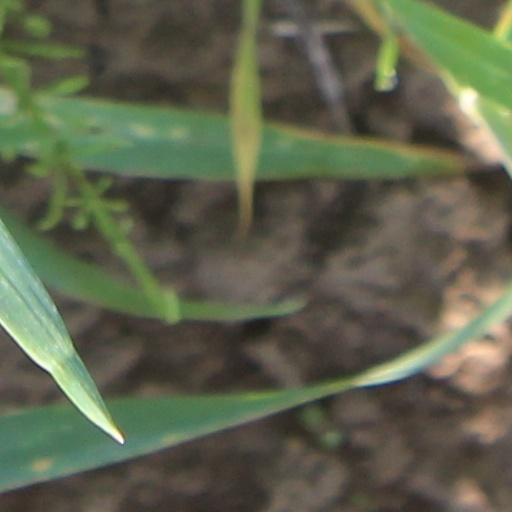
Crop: wheat